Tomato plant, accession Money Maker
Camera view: horizontal (90 deg, fisheye); turntable rotation: 330 degrees
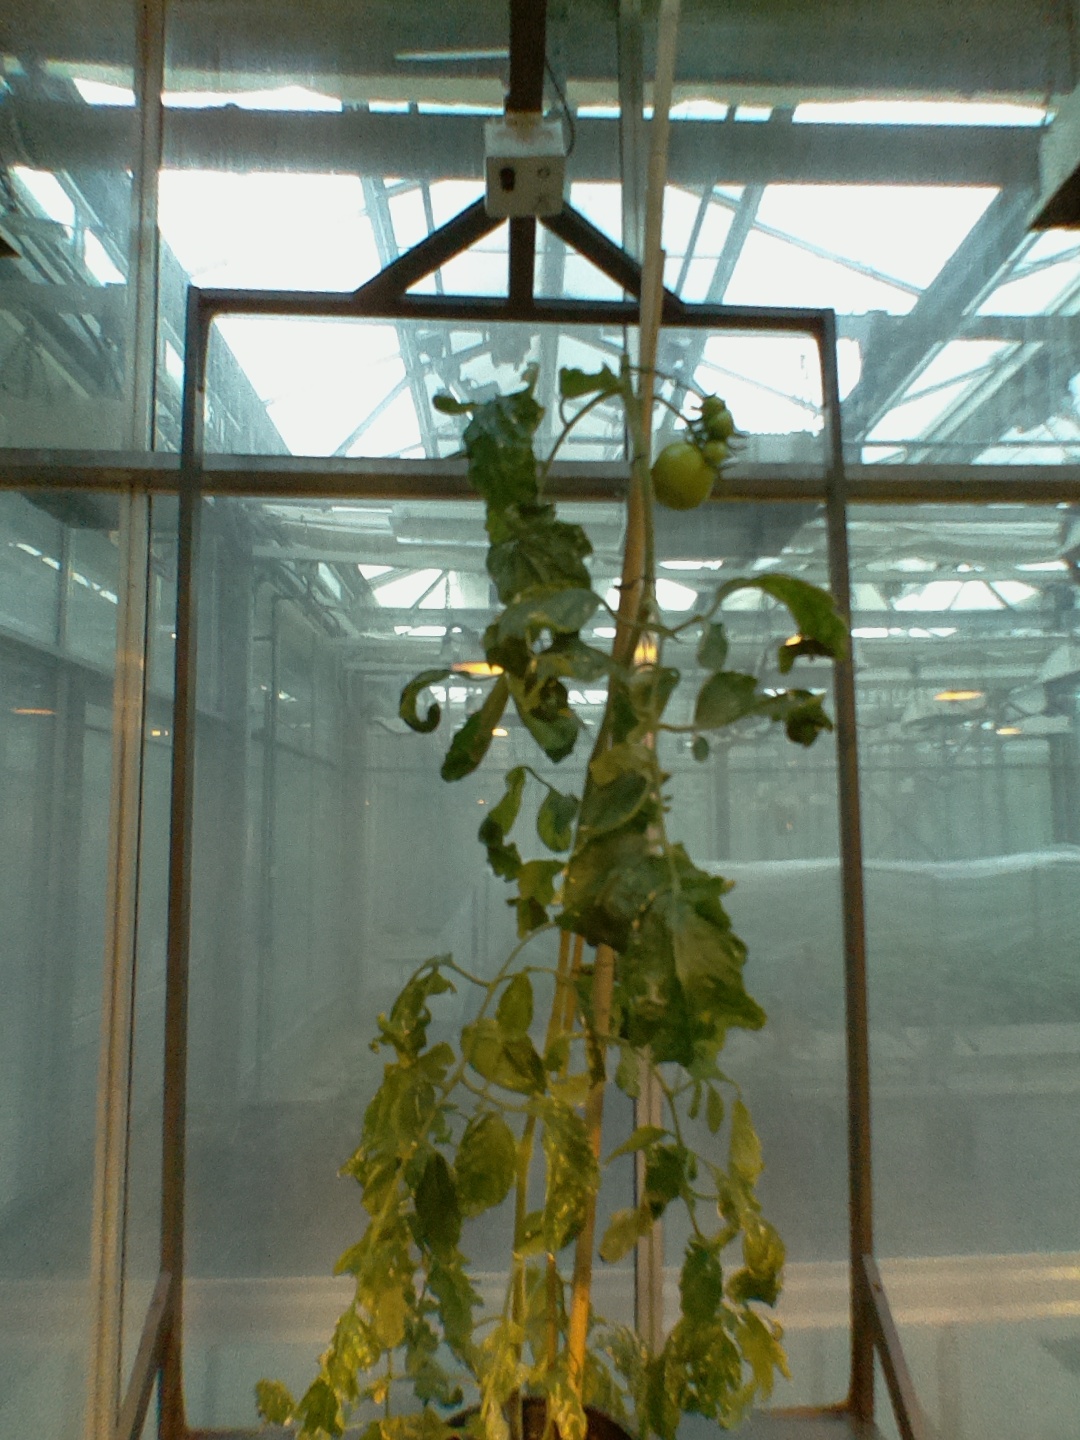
BBCH growth stage 77: 70%-80% of final fruit size